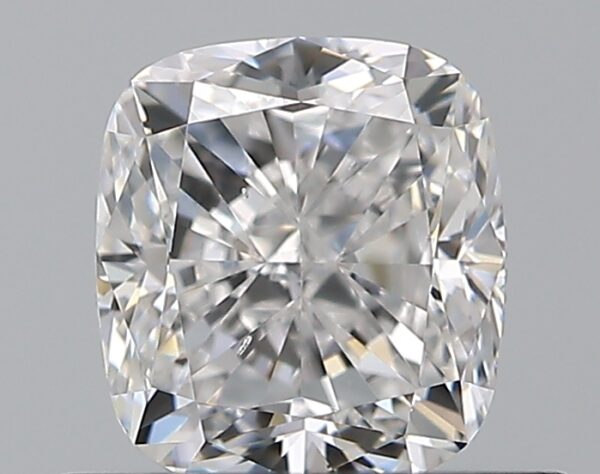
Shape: cushion
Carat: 0.71
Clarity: VS2
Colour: D
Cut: VG
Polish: EX
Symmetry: VG
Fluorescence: M
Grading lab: GIA
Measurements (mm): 5.11 x 4.67 x 3.33